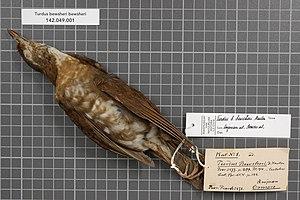
Le Merle des Comores est une espèce de passereaux appartenant à la famille des Turdidae.